Arveprinsen af Augustenborg (1789 DAC ship)

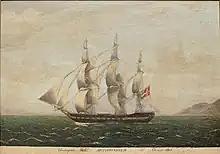
"Arveprinsen af Augustenborg" in 1805

"Arveprinsen af Augustenborg" was captained by Moens Jensen Nørager on her first expedition to Danish India in 1789-1792. Her travel pas ("afgangsbrev") was issued in November 1790. She departed from Tranquebar in February 1792. The ship's log book (kept by Nørager) covers the period 5 November 1799 6 July 1802.